Megacles

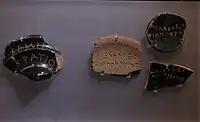
Ostraka against Megacles

In 486 BC, Megacles was ostracised. Numerous ostraca have been found with comments on them making reference to his ostentatious wealth and love of luxury.